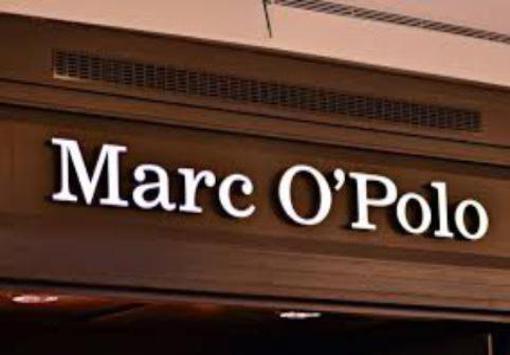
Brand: marc o'polo
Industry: Clothes